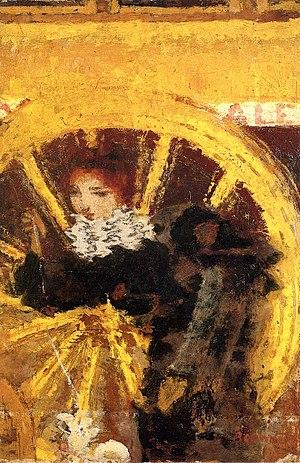
L'Omnibus
Pierre Bonnard, né le 3 octobre 1867 à Fontenay-aux-Roses et mort le 23 janvier 1947 au Cannet, est un peintre, décorateur, illustrateur, lithographe, graveur et sculpteur français.